San Diego Padres

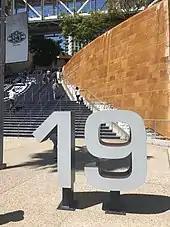
Gwynn's retired No. 19 displayed at Petco Park.

On April 15, 1997, exactly 50 years after Jackie Robinson broke the baseball color line, the No. 42 he wore with the Brooklyn Dodgers was retired throughout Major League Baseball. Later that year, Randy Jones's No. 35 was retired by the Padres. He was a two-time All-Star (1975, 1976) and the club's first Cy Young Award winner in 1976. On the day his number was retired, the "Union-Tribune" wrote that Jones was "the most popular athlete in the history of this city" during the mid-1970s. Dave Winfield was next to have his number, 31, retired in 2001, when he was also inducted into the Baseball Hall of Fame. His retirement ceremony also celebrated his decision to be the first member of the Hall of Fame to have his plaque depicting him wearing a Padres cap. Winfield played for six teams in his 22-year career, spending his first eight seasons in San Diego. In 2004, the Padres retired No. 19 in honor of Gwynn, who is widely considered the greatest Padres player ever. He played his entire 20-year career with San Diego and won an NL-record eight batting titles. The most recent number to be retired was Trevor Hoffman's No. 51 in 2011. He had retired from playing after 2010, when he left the game as MLB's career leader in saves with 601, including 552 with the Padres.